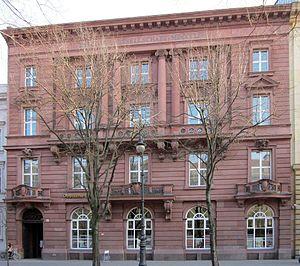
La Fédération démocratique internationale des femmes, en anglais Women's international democratic federation, est une organisation internationale féminine créée en 1945 et proche du mouvement communiste.